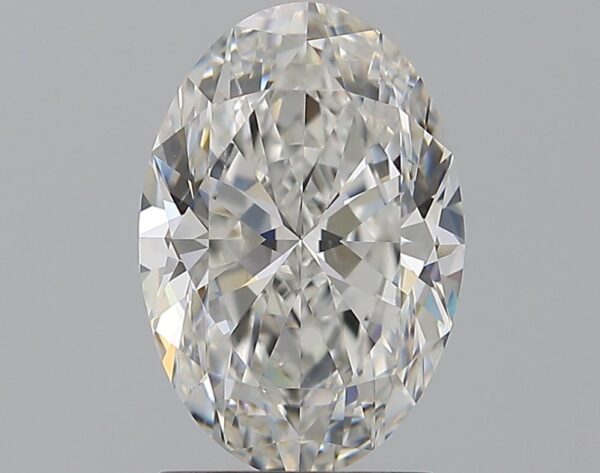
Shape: oval
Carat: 1.7
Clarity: SI1
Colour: F
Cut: EX
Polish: EX
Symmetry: EX
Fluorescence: N
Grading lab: GIA
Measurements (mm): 9.46 x 6.49 x 4.09